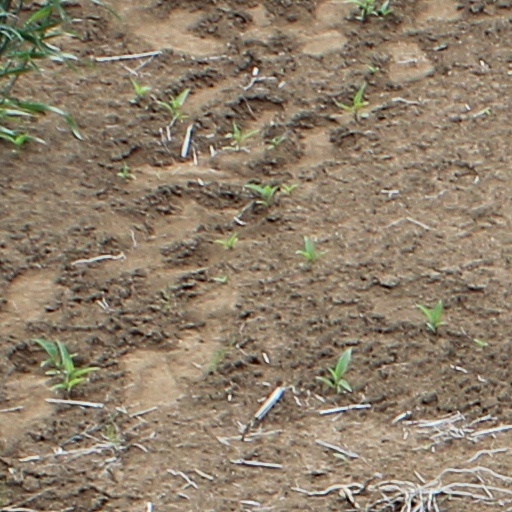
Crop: wheat